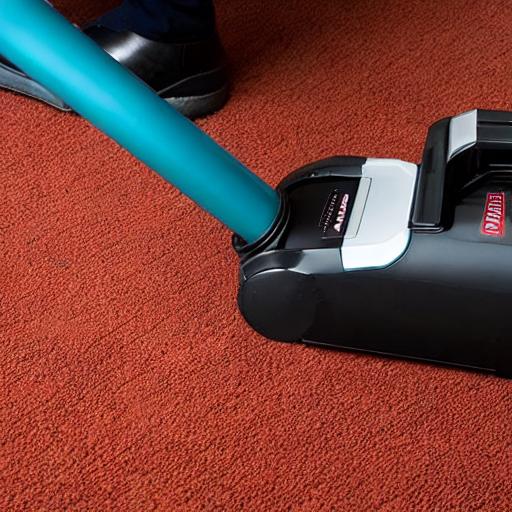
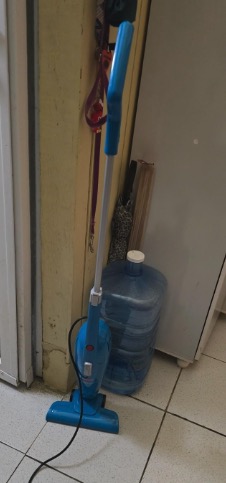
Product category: items_vacuum
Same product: no